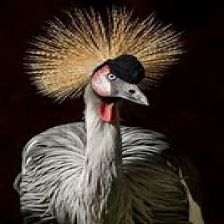
Species: AFRICAN CROWNED CRANE
Scientific name: BALEARICA REGULORUM
ImageNet parent category: crane